House of Sallust

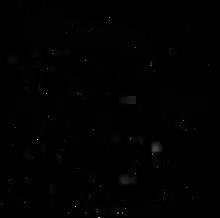
Ground Plan (1902)

The house was originally a single symmetrical atrium house from the Samnite Period made of tufa blocks. The axially-aligned structure featured a central "fauces", set between frontage shops, that lead to an atrium with compluvium and impluvium, three cubicula and "alae" that flanked the atrium on each side. A "tablinum" was placed at the rear of the atrium with an oecus and andron on the left and right side of the tablinum respectively. Behind the tablinum was an outdoor garden enclosed by the property wall. It was decorated in the Pompeian First Style.